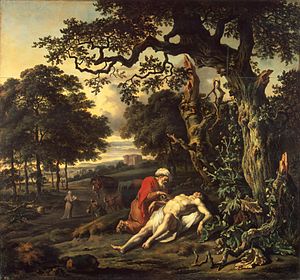
Jan Wijnants
Jan Wijnants var en nederlandsk maler.